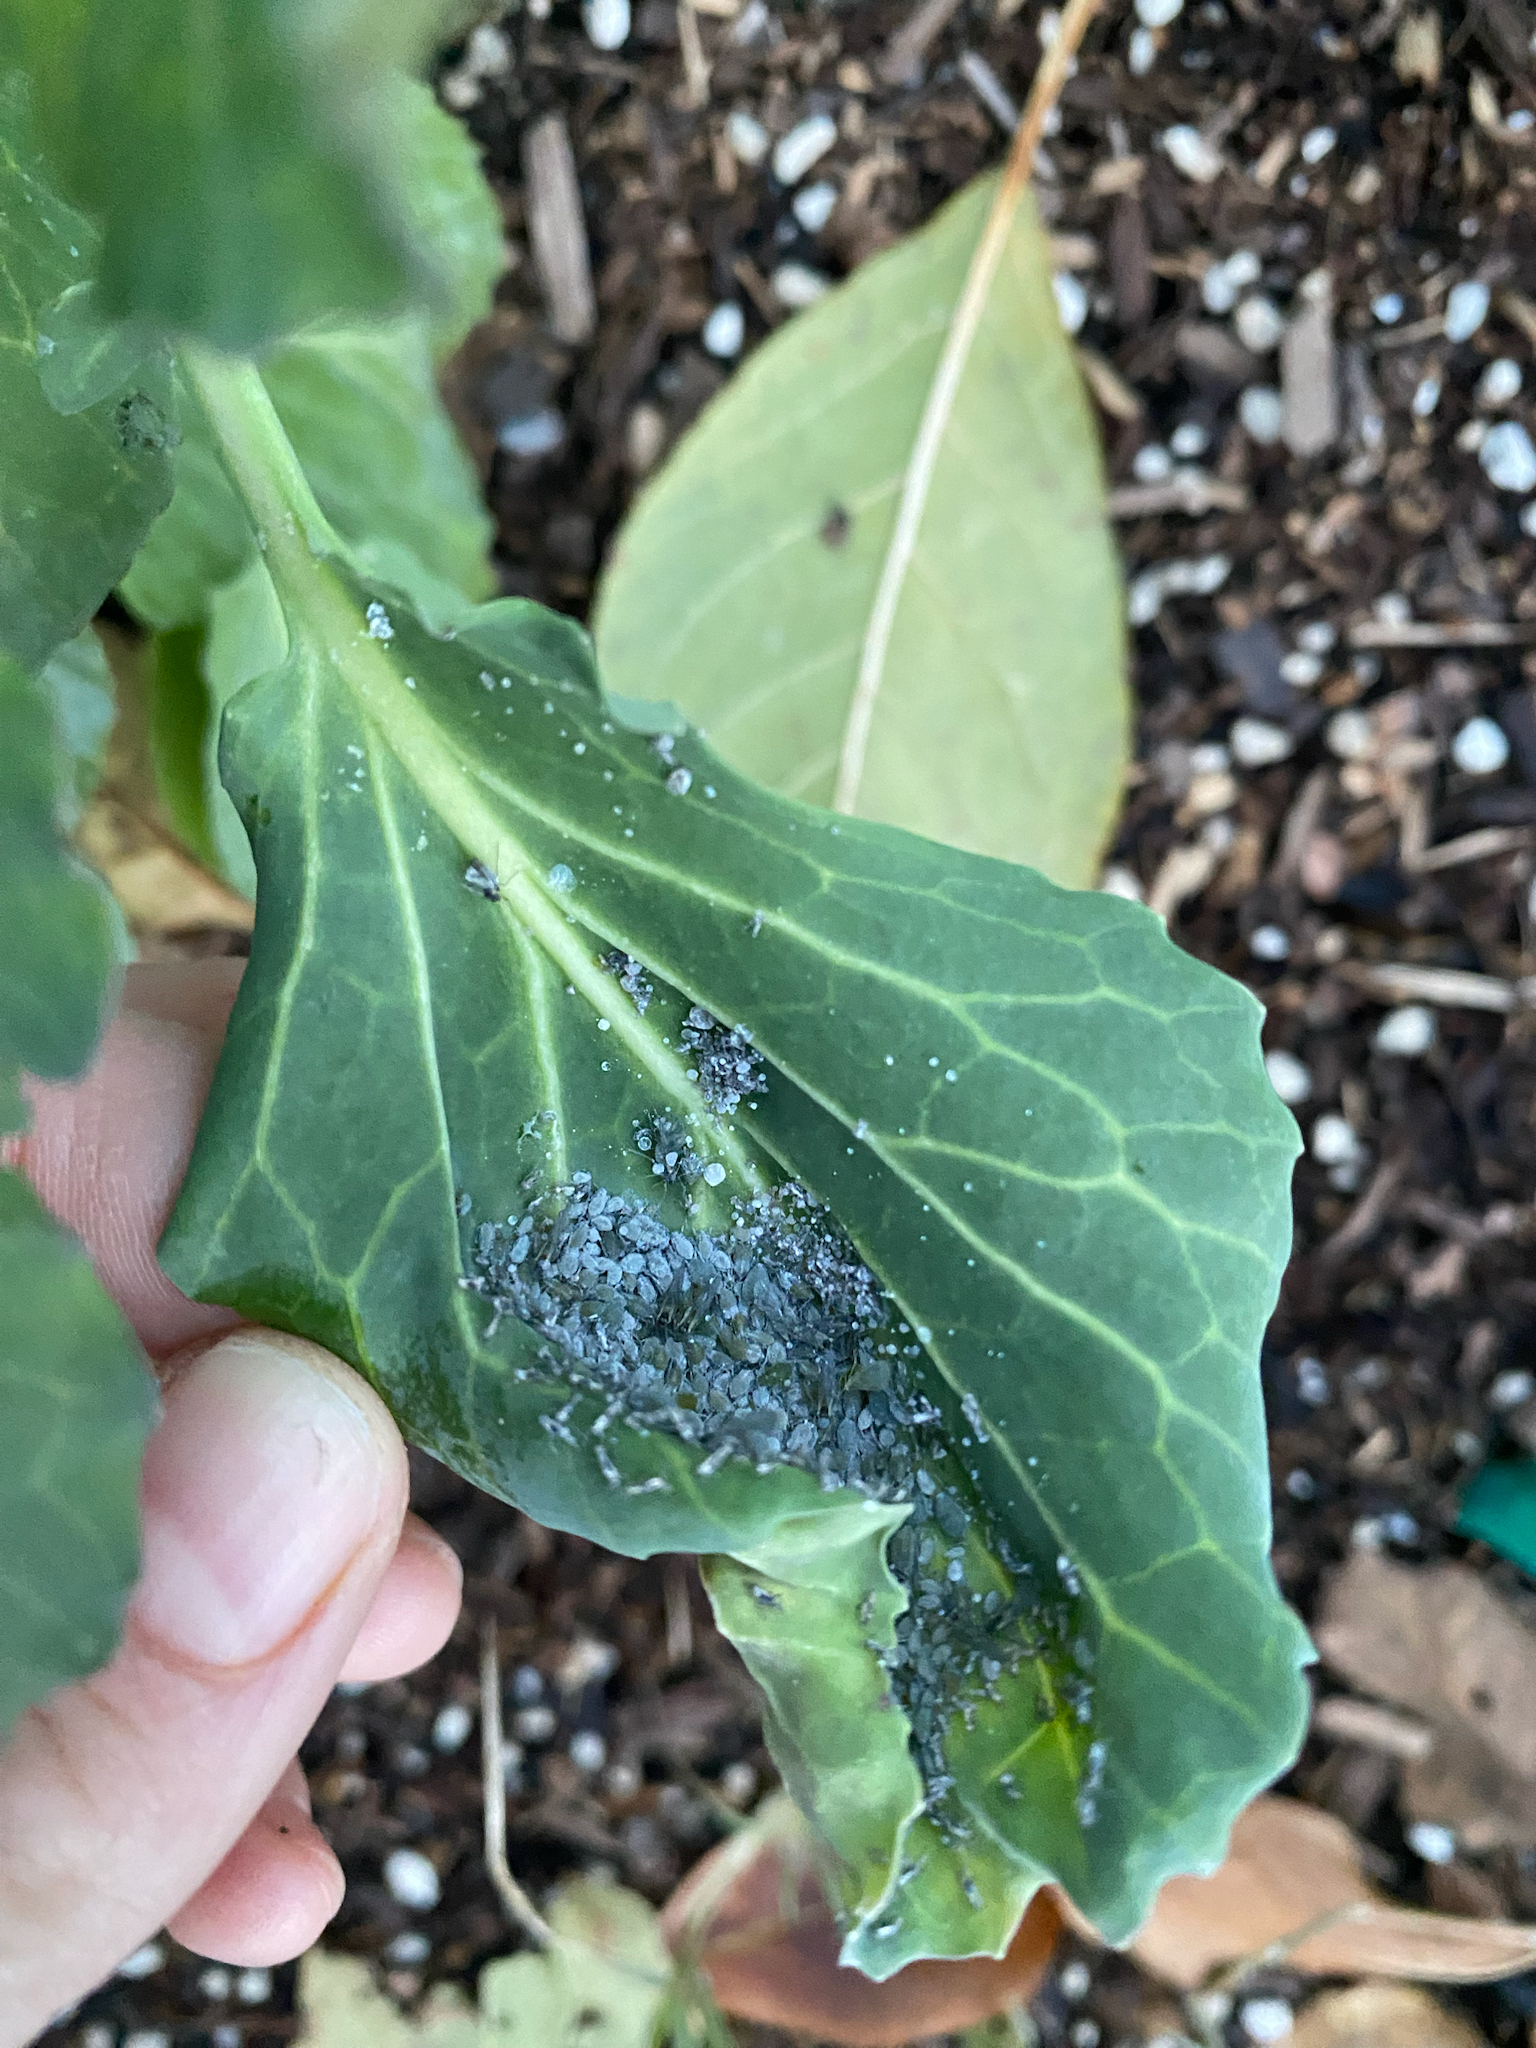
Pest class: cabbage_aphid